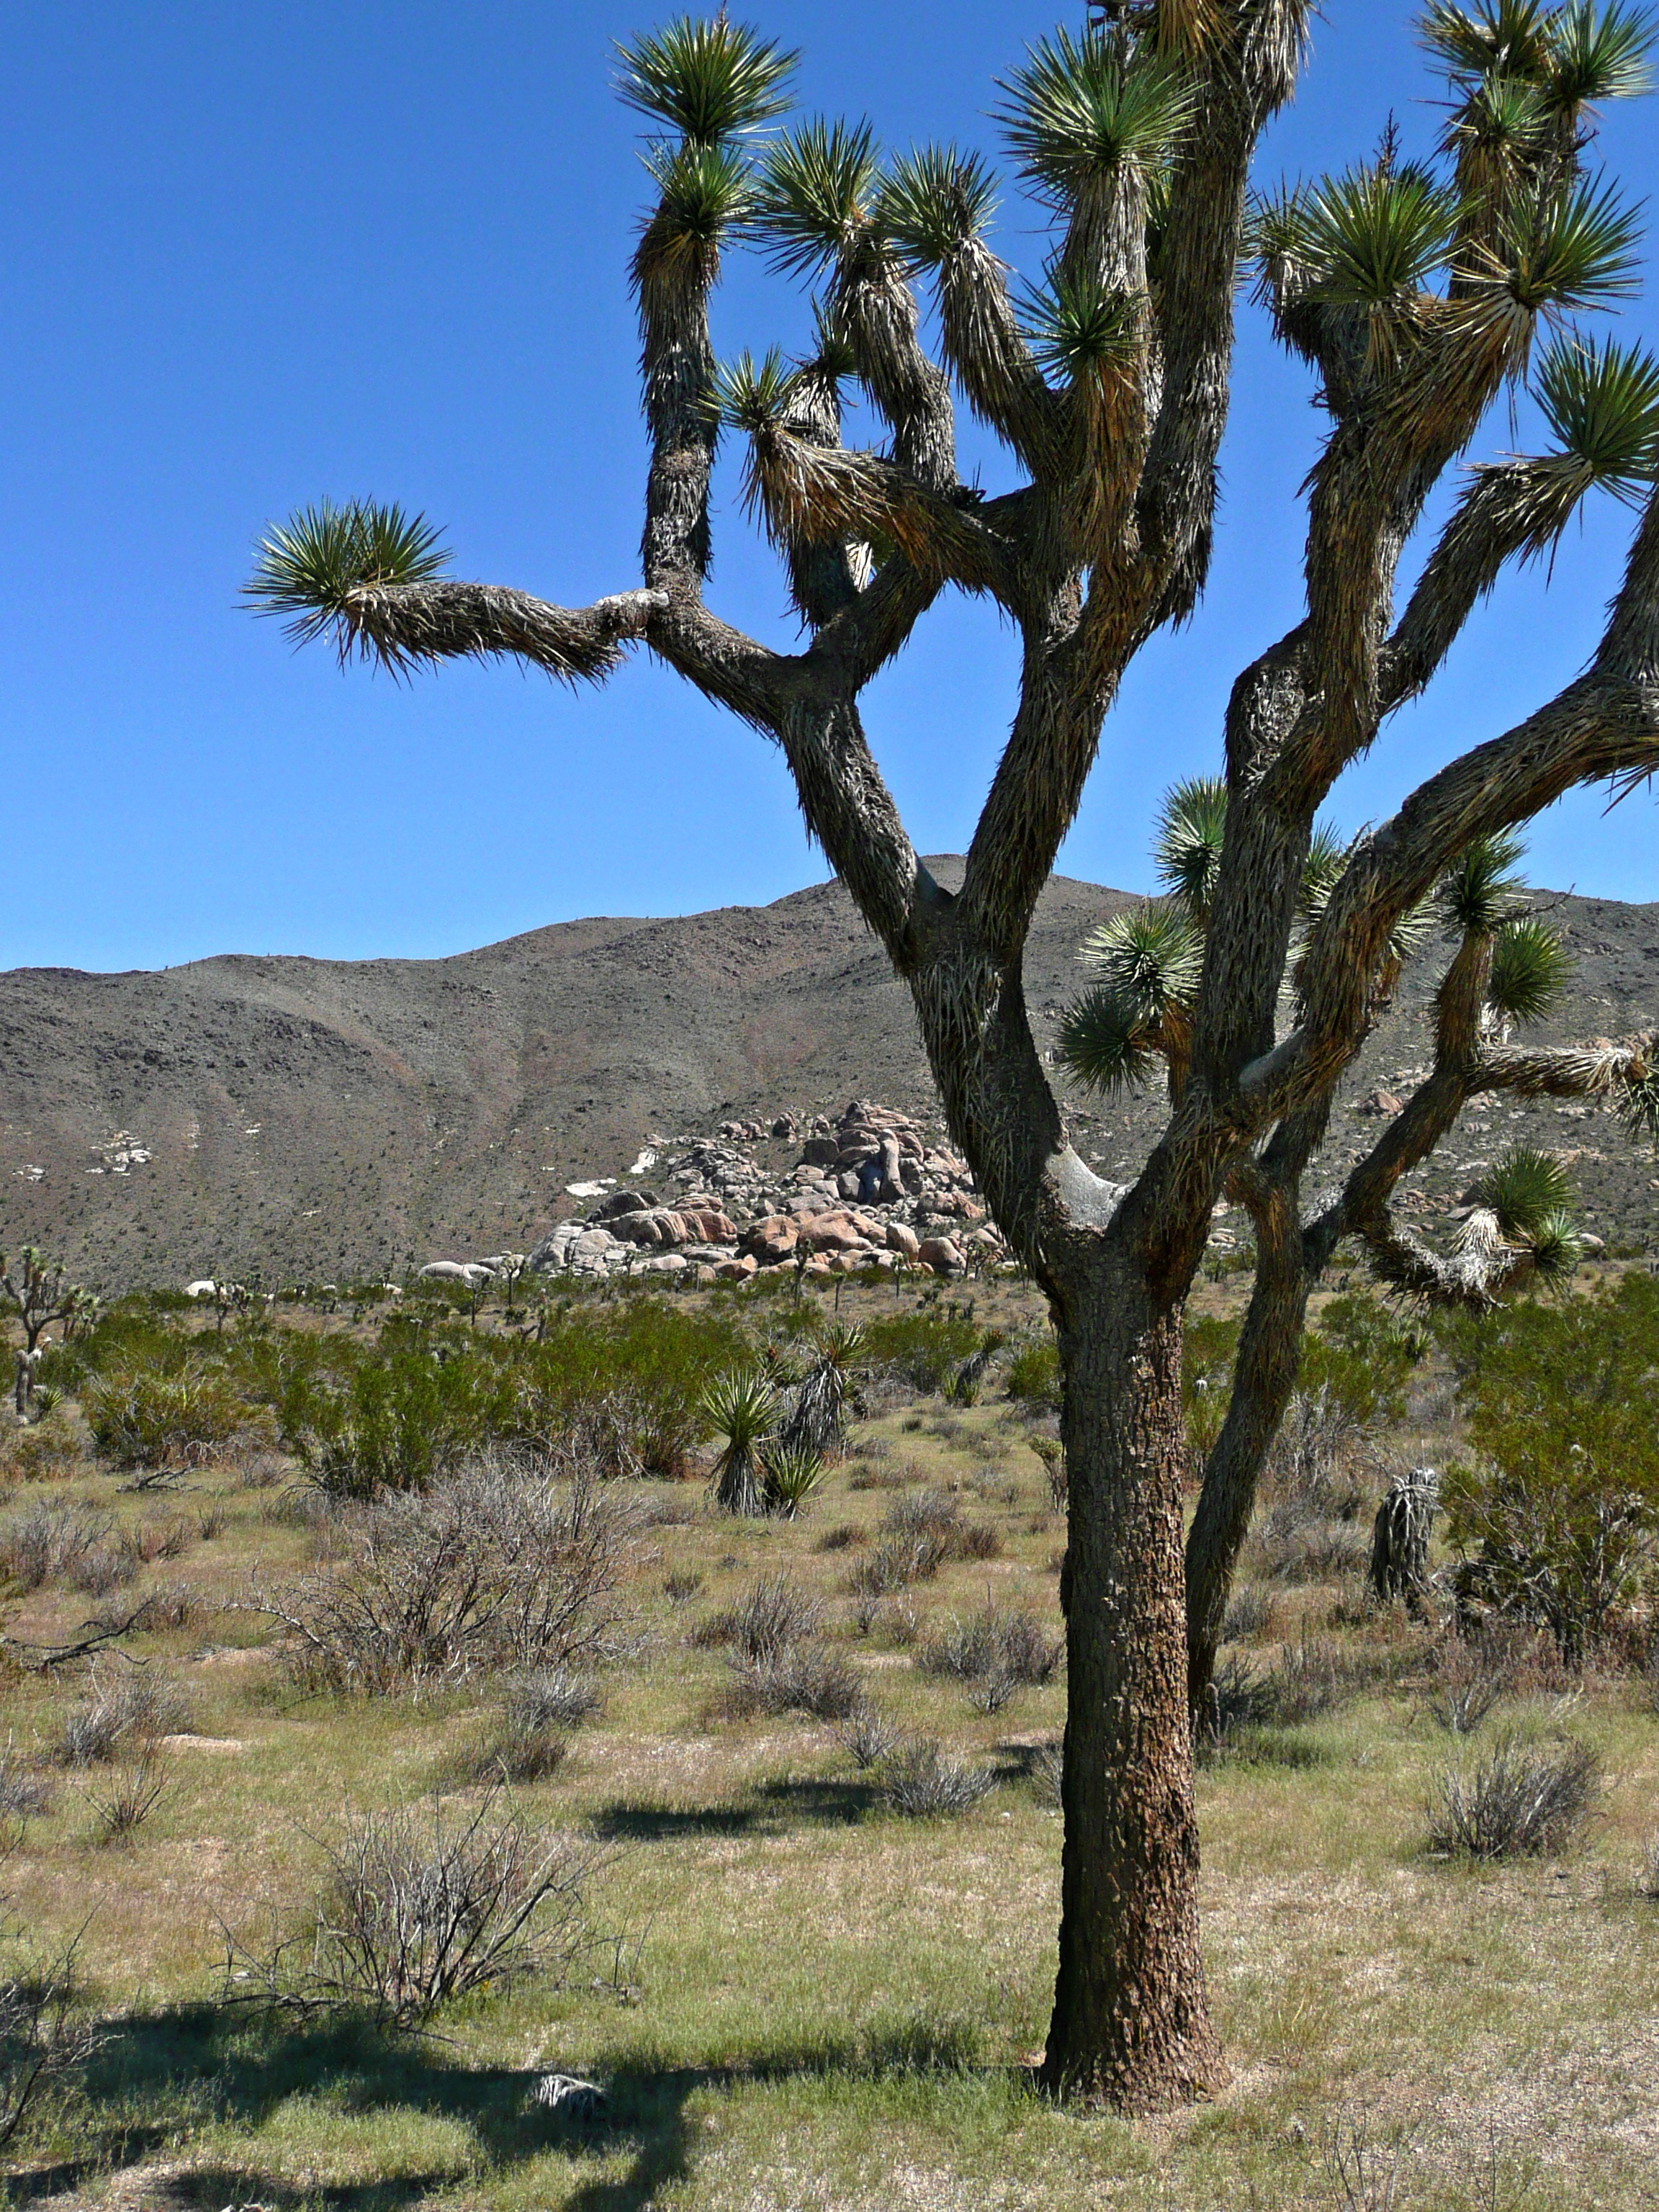
landscape, tree, nature, sand, wilderness, mountain, plant, desert, flower, dry, scenery, usa, botany, flora, california, savanna, erosion, hot, tourist attraction, joshua, ecosystem, joshua tree national park, flowering plant, woody plant, land plant, arecales, joshuabaum